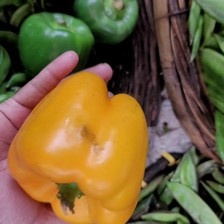
Label: capsicum